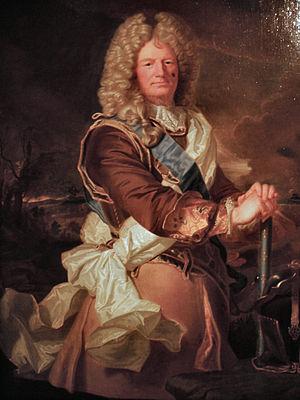
Sébastien Le Prestre, marquis de Vauban, connu généralement sous le nom de Vauban, est un ingénieur, architecte militaire, urbaniste, ingénieur hydraulicien et essayiste français. Il est nommé maréchal de France par Louis XIV.
Louis XIV, dit Louis le Grand ou le Roi-Soleil, né le 5 septembre 1638 au château Neuf de Saint-Germain-en-Laye et mort le 1ᵉʳ septembre 1715 à Versailles, est un roi de France et de Navarre. Son règne s'étend du 14 mai 1643 — sous la régence de sa mère Anne d'Autriche jusqu'au 7 septembre 1651 — à sa mort en 1715. Son règne de 72 ans est l'un des plus longs de l'histoire d'Europe et le plus long de l'histoire de France.